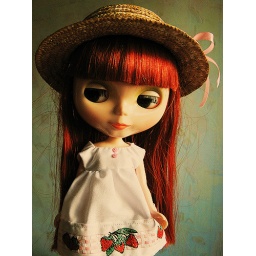
A new dress I've made for Gemma and a lovely hat I found in an arts and crafts store =)